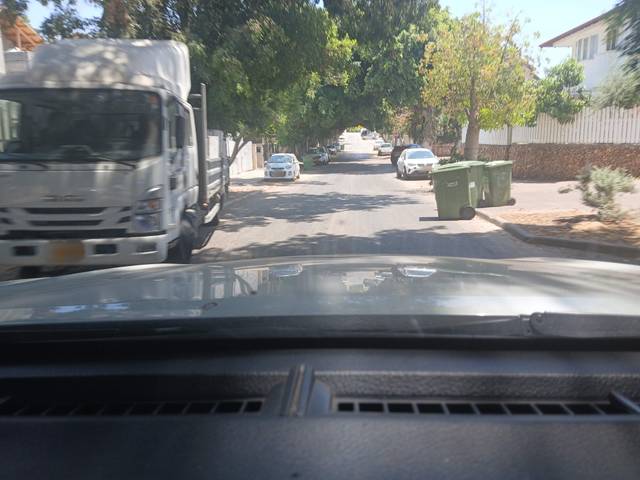
Region: Israel
Coordinates: 32.186, 34.879